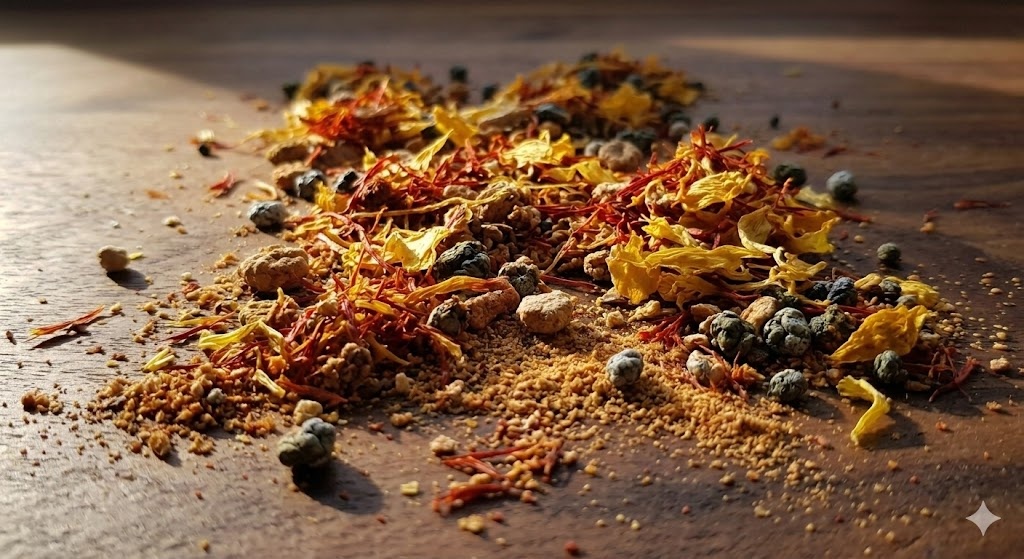
Saffron quality class: adulterated